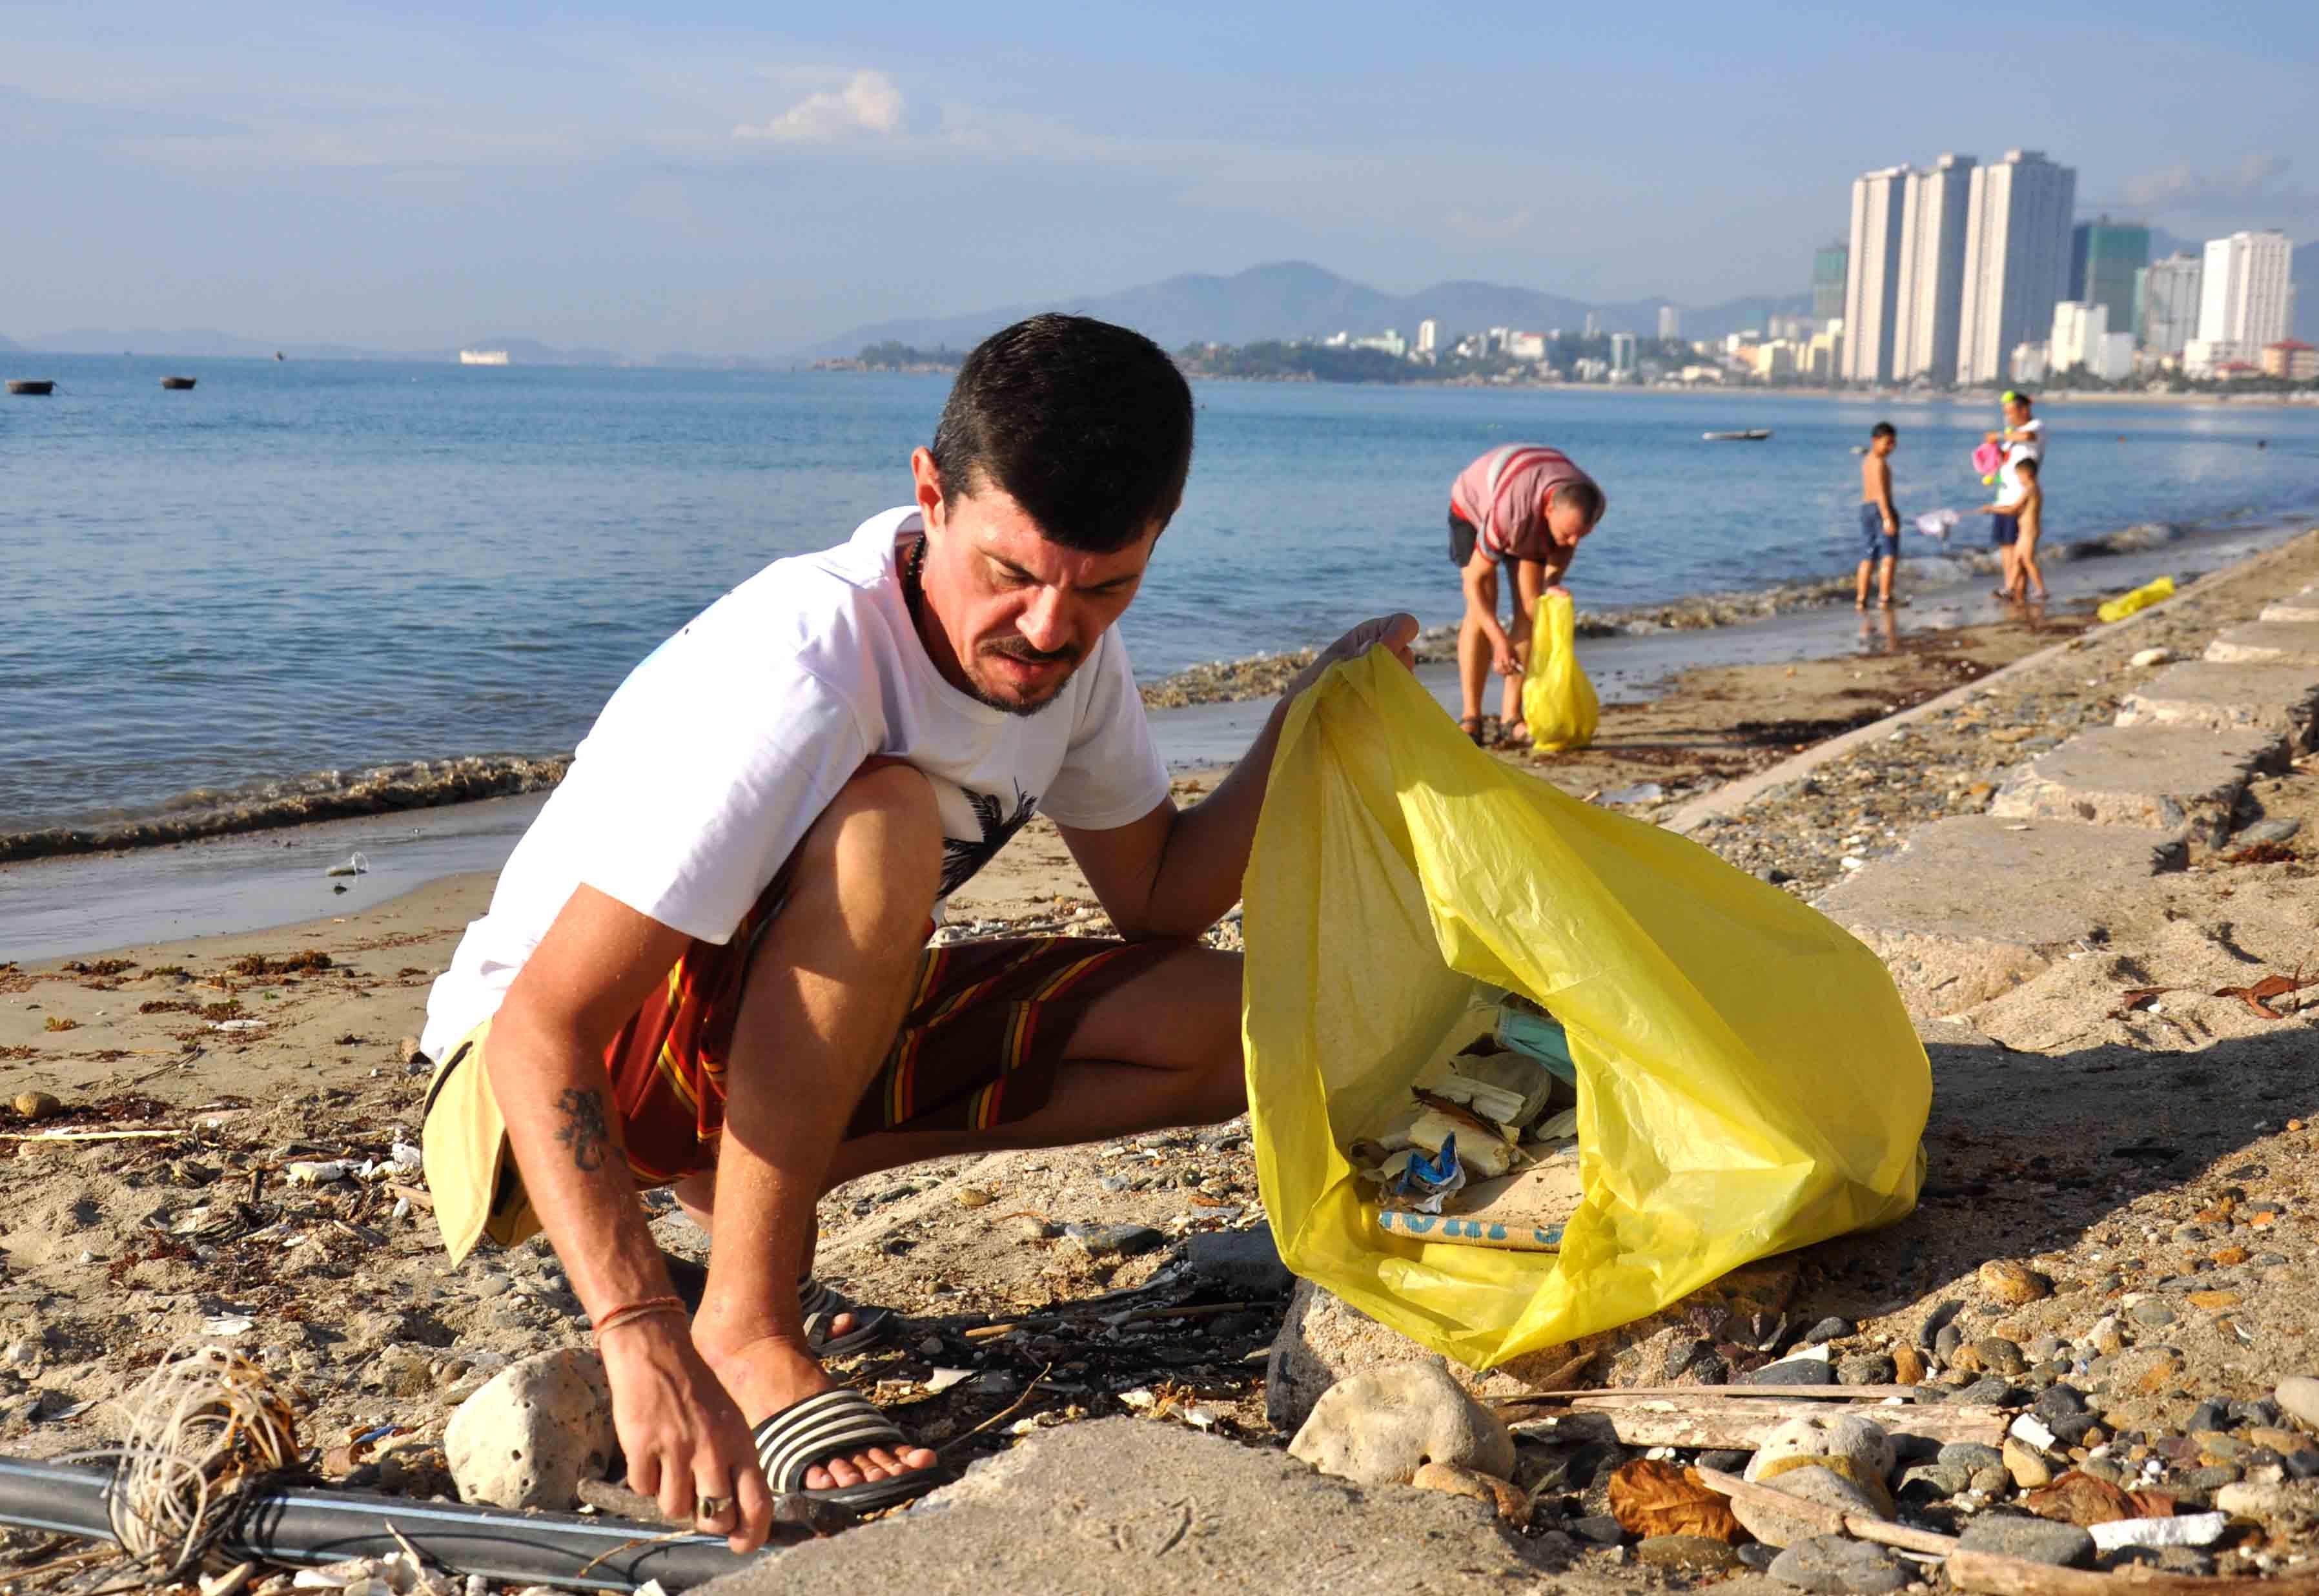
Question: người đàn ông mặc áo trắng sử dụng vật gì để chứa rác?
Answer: sử dụng một túi nilon vàng